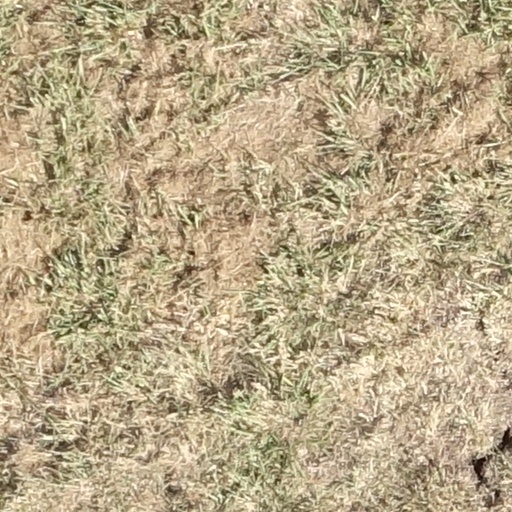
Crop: sorghum